Lacken, County Wexford

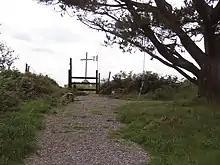
Monument on Lacken Hill commemorating the 1798 Rebellion

Lacken is a townland about two miles outside the town of New Ross in County Wexford, Ireland. It is located in the civil parish of Oldross and the electoral division of Whitemoor. Central to the area is Lacken Hill, a hill planted with a mix of coniferous and deciduous trees which has a public walk-way up through the wood. The area is used by walkers and cyclists and there are numerous paths and tracks in the wood.